Mama (South Korean TV series)

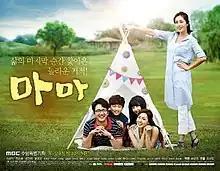
Promotional poster

Mama is a 2014 South Korean television series starring Song Yoon-ah, Jung Joon-ho, Moon Jeong-hee, and Hong Jong-hyun. It aired on MBC from August 2 to October 19, 2014 on Saturdays and Sundays at 21:45 for 24 episodes.